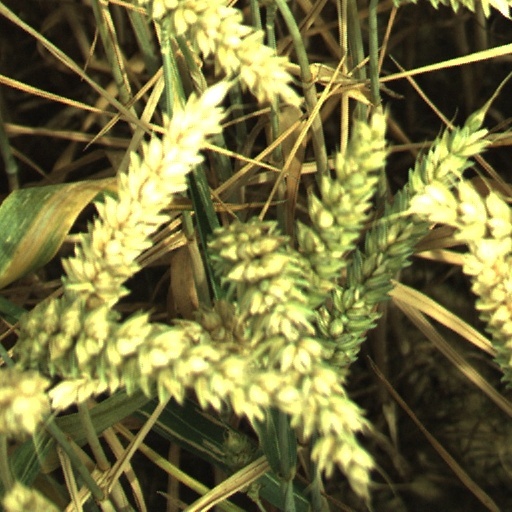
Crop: wheat